Miriam Dell

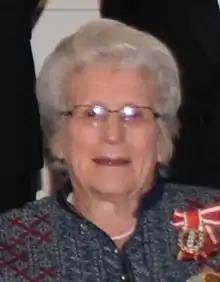
Dell in 2011

Dame Miriam Patricia Dell ( Matthews; 14 June 1924 – 22 March 2022) was a New Zealand women's advocate, botanist and schoolteacher. She was the president of the National Council of Women of New Zealand from 1970 to 1974 and the first New Zealand president of the International Council of Women from 1979 to 1984. She established the Committee on Women, the forerunner to New Zealand's Ministry for Women. Her work promoting women's rights and advancement led to her being appointed a Member of the Order of New Zealand in 1993, New Zealand's highest civilian honour.